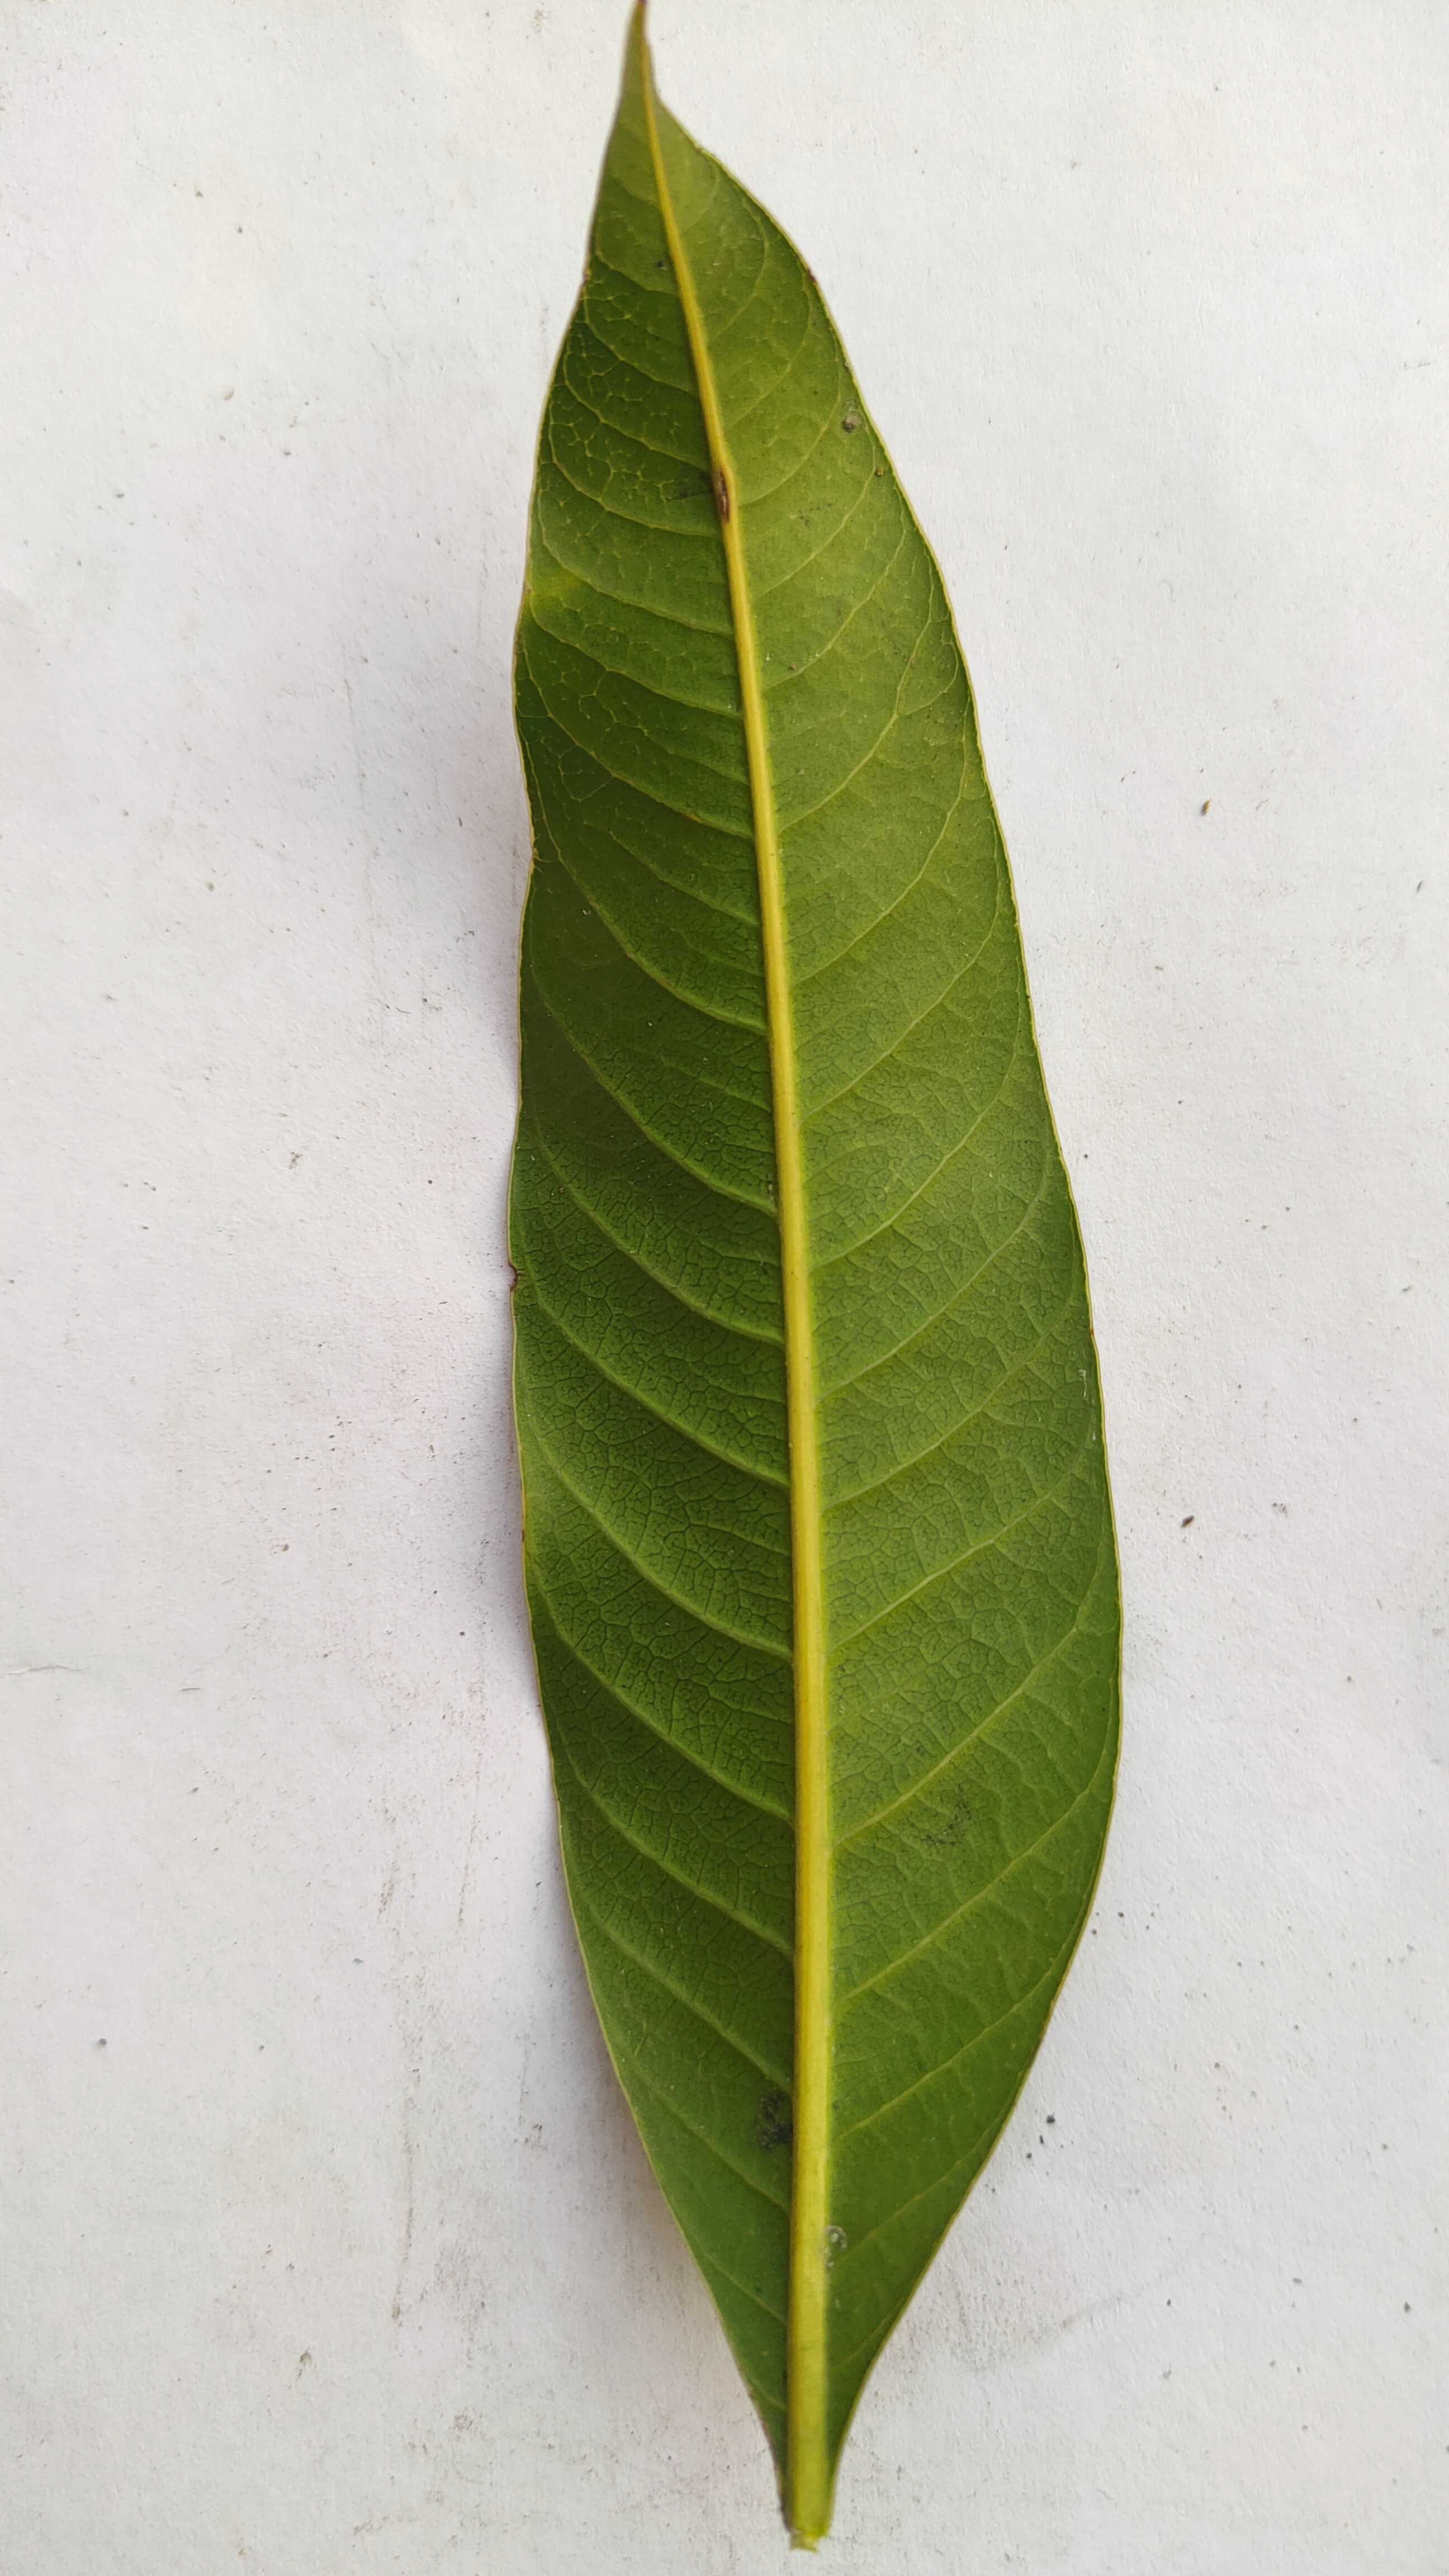
Leaf variety: Mango